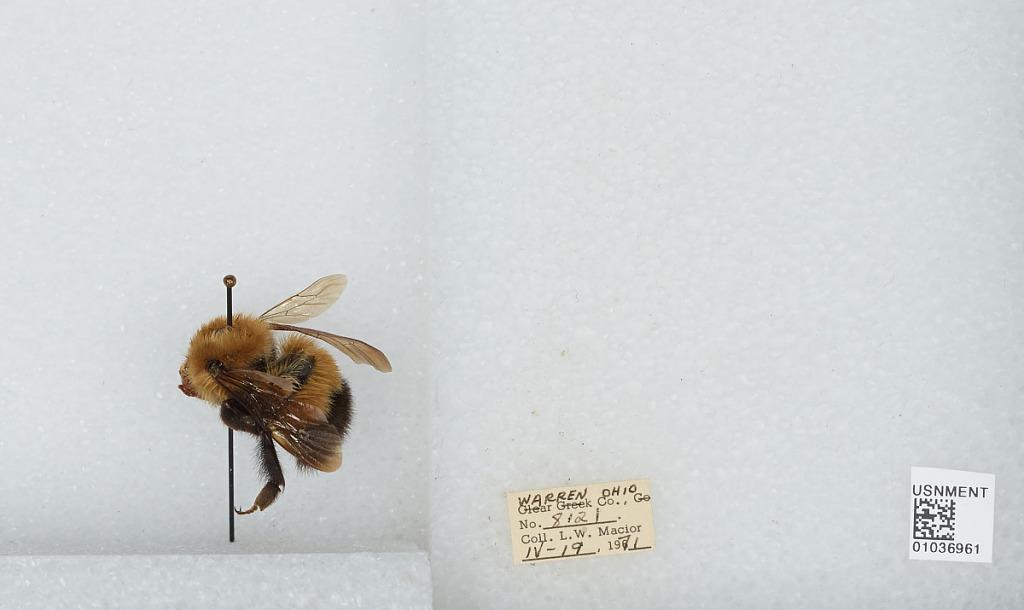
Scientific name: Bombus (Pyrobombus) perplexus Cresson
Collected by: L. Macior
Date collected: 1971-4-19
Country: United States
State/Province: Ohio
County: Warren
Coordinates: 39.4242, -84.1856